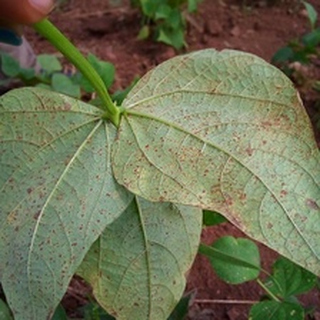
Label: bean_rust